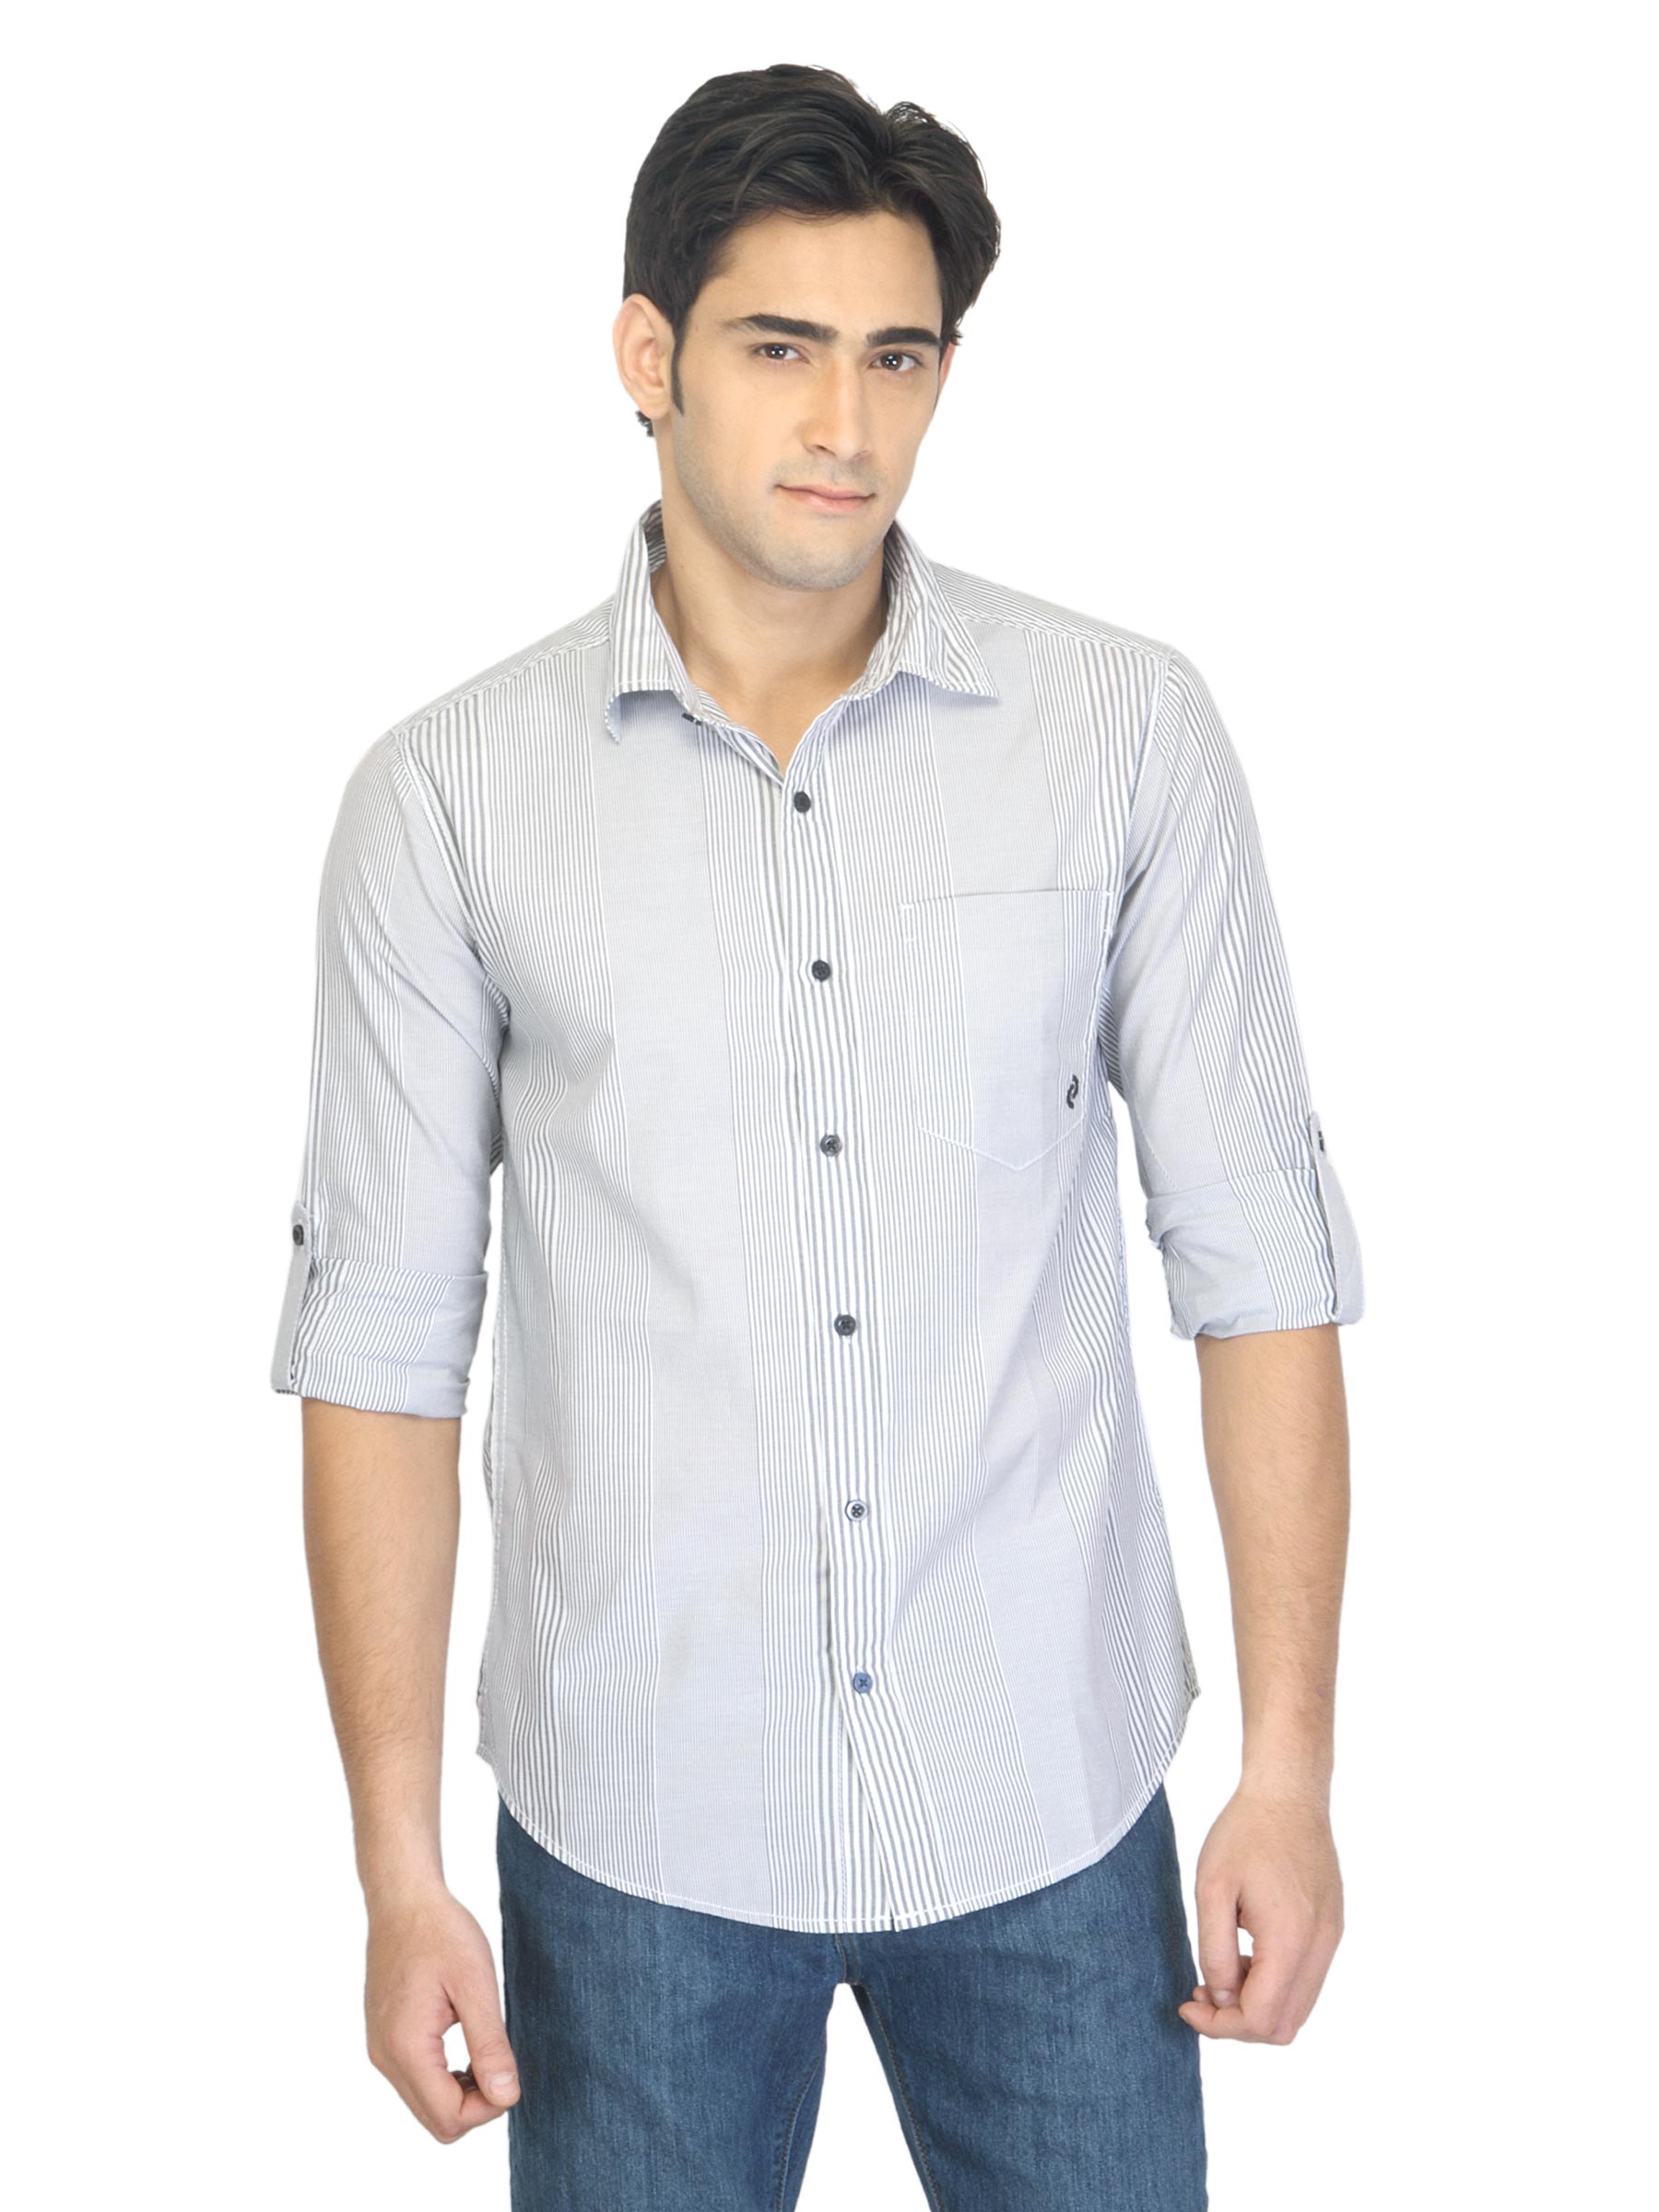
Denizen Men Striped Grey Shirt
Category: Apparel / Topwear / Shirts
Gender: Men
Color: Grey
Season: Summer 2012
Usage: Casual